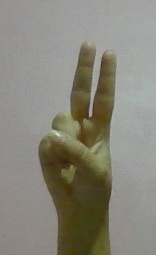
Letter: taa